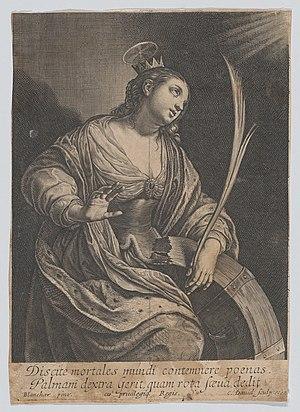
Charles David, né vers 1600 et mort en 1632 ou 1636, est un graveur français.